Beneš decrees

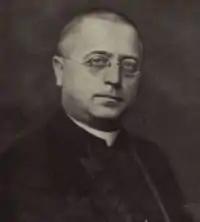
Jan Šrámek, 1940–1945 Prime Minister of the Czechoslovak government in exile

Beneš, who was elected president of Czechoslovakia in 1935, resigned after the Munich Agreement in 1938. After the occupation of Czechoslovakia Beneš and other Czechoslovak politicians and officials emigrated to France, establishing the Czechoslovak National Committee, in November 1939, to restore Czechoslovakia. The committee's primary task was to establish a Czechoslovak army in France. After the fall of France the committee moved to London, where it became the Interim Czechoslovak Government. The government was recognized as the "interim Czechoslovak government" by Great Britain on 21 July 1940 and in 1941 it was fully recognized by the U.S. and the USSR as the government of the allied state. Since its recognition in 1940, the government issued decrees to rule over Czechoslovak citizens abroad.